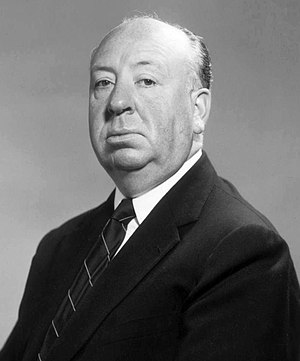
1980 / Dødsfald / April
Alfred Hitchcock
Regerende dronning i Danmark: Margrethe 2. 1972-